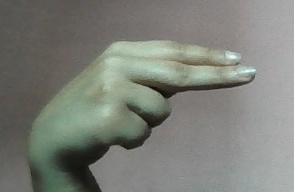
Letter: ain